Tillingbourne Bus Company

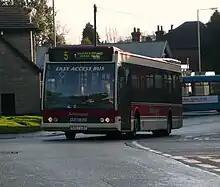
One of a pair of Optare Excels new to Tillingbourne operating with Safeguard Coaches following Tillingbourne's collapse

The first vehicle to be bought by Tillingbourne was a single-deck Chevrolet with 14 seats, which entered service on the launch of the company's first route in 1924. It was joined by a similar Overland Automobile bus later in the year. Two further vehicles had been purchased by 1928, when a depot fire destroyed three of the four buses. They were replaced by second-hand buses including an 18-seat Dennis and several Thornycroft A2 vehicles. From November 1934 until the outbreak of World War II, these were progressively replaced by new buses, also built by Thornycroft. The first double-deck vehicle to be bought was a Bristol K Type, which joined the fleet in 1959. Eight Guy Vixens were bought from London Transport between 1963 and 1964 to replace the entire previous fleet. These were succeeded by a wide variety of types, with Bedford coaches and buses the most numerous. In the 1970s, a number of second-hand Bristol SUL4A's, with ECW B36F bodies, were operated.